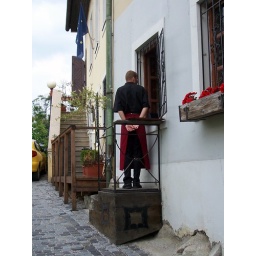
The tables were across the street in the shade of the trees.